Kumbum Monastery

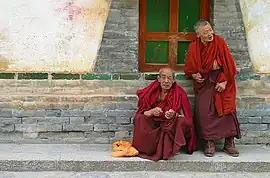
Bhikṣus at Kumbum Monastery

Before 1958, Kumbum had 3600 monks. At present, there are 400, as the monastery was affected by Chinese Communist policies since the late 1950s. Of these, 300 are at the Debate College and the rest are distributed evenly among the other three colleges. Traditionally, the majority of the Kumbum monks have been Tibetans from Amdo, as at Labrang Monastery. The remainder have been Khalkha Mongols from Mongolia or Inner Mongolia, Upper Mongols from Amdo east of Kumbum or Yugurs from Gansu.